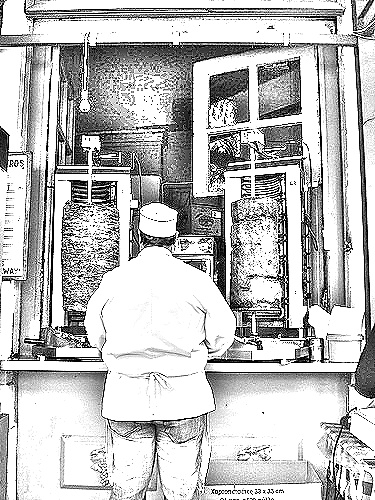
Portrait style: Sketch Portrait